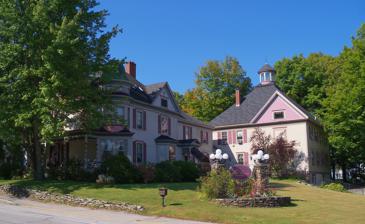
Building: John M. Philbrook House
Country: United States of America
Year built: 1895
Historic house in Maine, United States United States historic place John M. Philbrook House U.S. National Register of Historic Places Location in Maine Show map of Maine Location in United States Show map of the United States Location 32 Main St., Bethel, Maine Coordinates 44°24′20″N 70°47′27″W / 44.40556°N 70.79083°W / 44.40556; -70.79083 Area less than one acre Built 1895 ( 1895 ) Built by Gilbert Tuell Architectural style Queen Anne NRHP reference No. 95001465 Added to NRHP December 14, 1995 The John M. Philbrook House , now the Grand Victorian Inn , is a historic house at 32 Main Street in Bethel, Maine .  Built in 1895, it is the town's most sophisticated example of Queen Anne architecture .  John Philbrook, for whom it was built, was a lumber and cattle merchant.  The house was used in the 1970s as faculty housing for nearby Gould Academy , and is now an inn.  It was listed on the National Register of Historic Places in 1995. Description and history The Philbrook House is a 2 + 1 ⁄ 2 -story wood-frame structure, resting on a granite foundation and finished in weatherboards.  It has asymmetrical and irregular massing typical of the Queen Anne period, with a tower at the northeast corner topped by a bell-shaped roof.  A porch extends across most of the front (eastern) facade, with a shed roof, gable above the stairs, and turned posts connected by a balustrade and a delicate wooden screen at the top.  The roof is basically hipped, although there are cross gables, and a large front gable which includes a small semicircular roof projection at its peak.  The interior of the house features elegant woodwork in the fireplace mantels, and a plaster medallion in one of the parlors.  A more utilitarian ell extends to the rear of the house; it was a later addition that was damaged by fire and has been rehabilitated.  The ell joins the main house to a large carriage house which also features Queen Anne elements, including a small octagonal cupola.  Its interior has been converted to residential space. The house was built in 1895 by Gilbert Tuell, a local contractor, for about $8,000. John Philbrook , the buyer, was a native of Shelburne, New Hampshire who attended Bethel's Gould Academy .  He began his career in farming and lumber, and eventually became a merchant, and served several terms in the Maine State Senate and as a county commissioner. Left vacant for a number of years following Philbrook's death, the home was purchased by a local car dealer in 1938. It was later used as faculty housing by the academy in the 1970, and is now the location of the Grand Victorian Inn, a bed and breakfast. See also National Register of Historic Places listings in Oxford County, Maine References